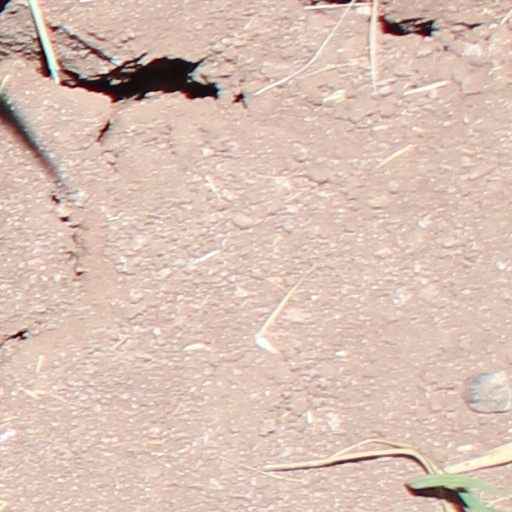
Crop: wheat